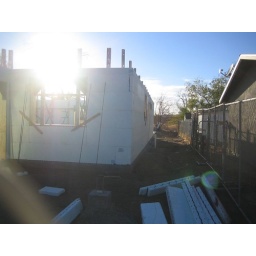
Walls are stacked, window and door openings framed, interior scaffold in place ready to pour.